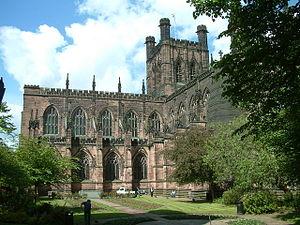
La cathédrale de Chester est le siège du diocèse de Chester, elle est située dans la ville de Chester, dans le Cheshire, en Angleterre. La cathédrale, anciennement église abbatiale St Werburgh, d'un monastère bénédictin, est dédiée au Christ et la Vierge Marie. Depuis 1541 elle est le centre du culte, de l'administration, des cérémonies et de la musique de la ville et du diocèse.
Le diocèse de Chester est un diocèse anglican de la Province d'York qui s'étend sur la majeure partie du comté de Cheshire dans ses limites d'avant 1974. Son siège est la cathédrale de Chester.